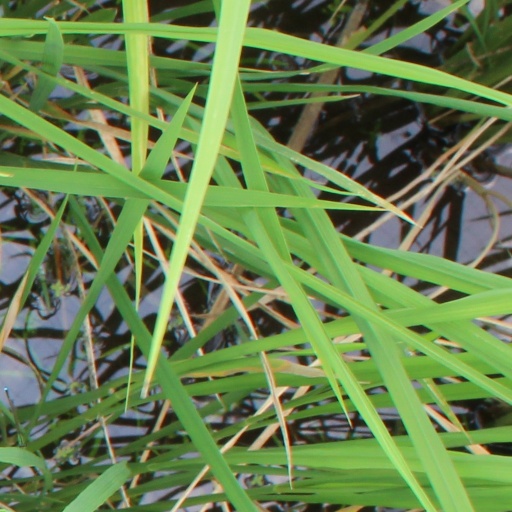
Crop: rice